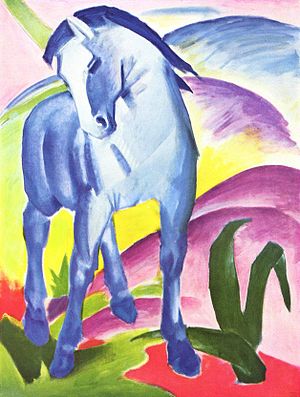
Entartete Kunst
"Eksempel på ""Entartete Kunst"". Maleriet ""Blaues Pferd"" af